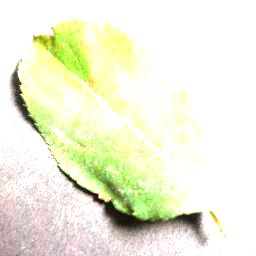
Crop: apple
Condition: cedar_rust